Base (chemistry)

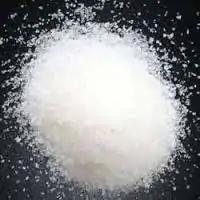
Barium hydroxide

Barium hydroxide, magnesium hydroxide, calcium hydroxide, zinc hydroxide, iron(II) hydroxide, tin(II) hydroxide, lead(II) hydroxide, copper(II) hydroxide, etc.